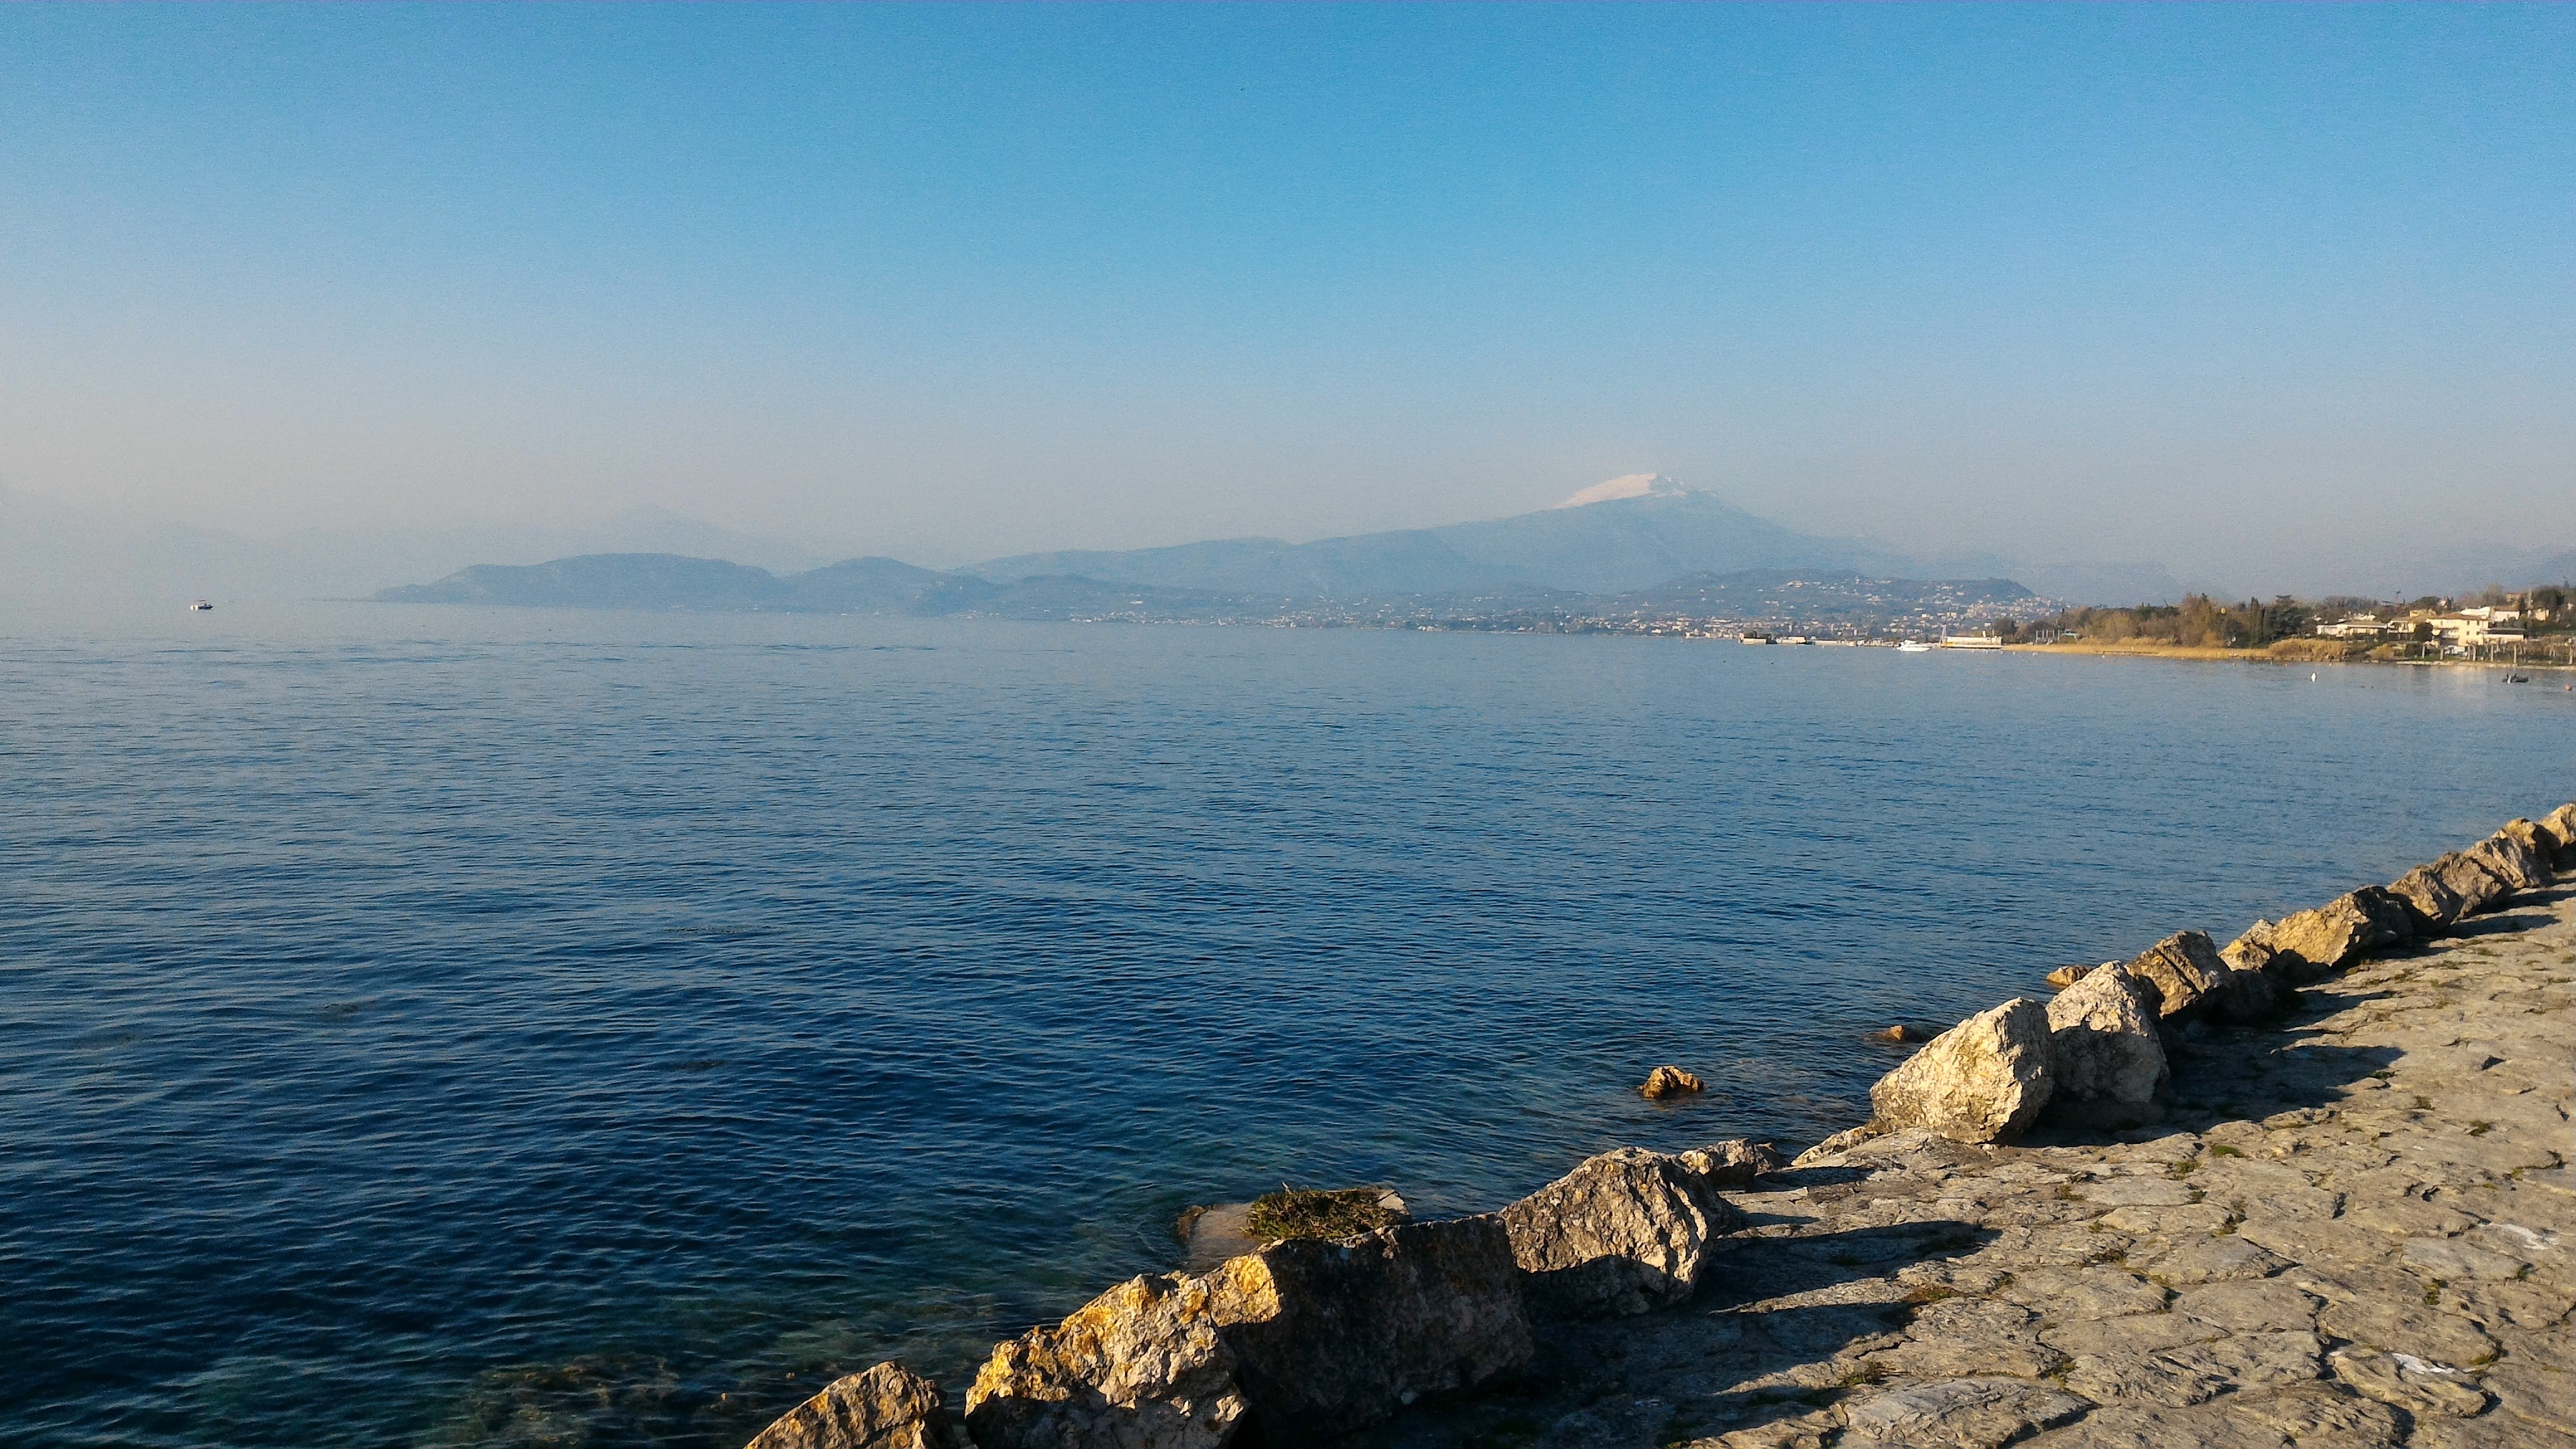
sea, coast, ocean, horizon, mountain, morning, shore, wave, lake, cliff, dusk, cove, bay, reservoir, terrain, body of water, loch, cape